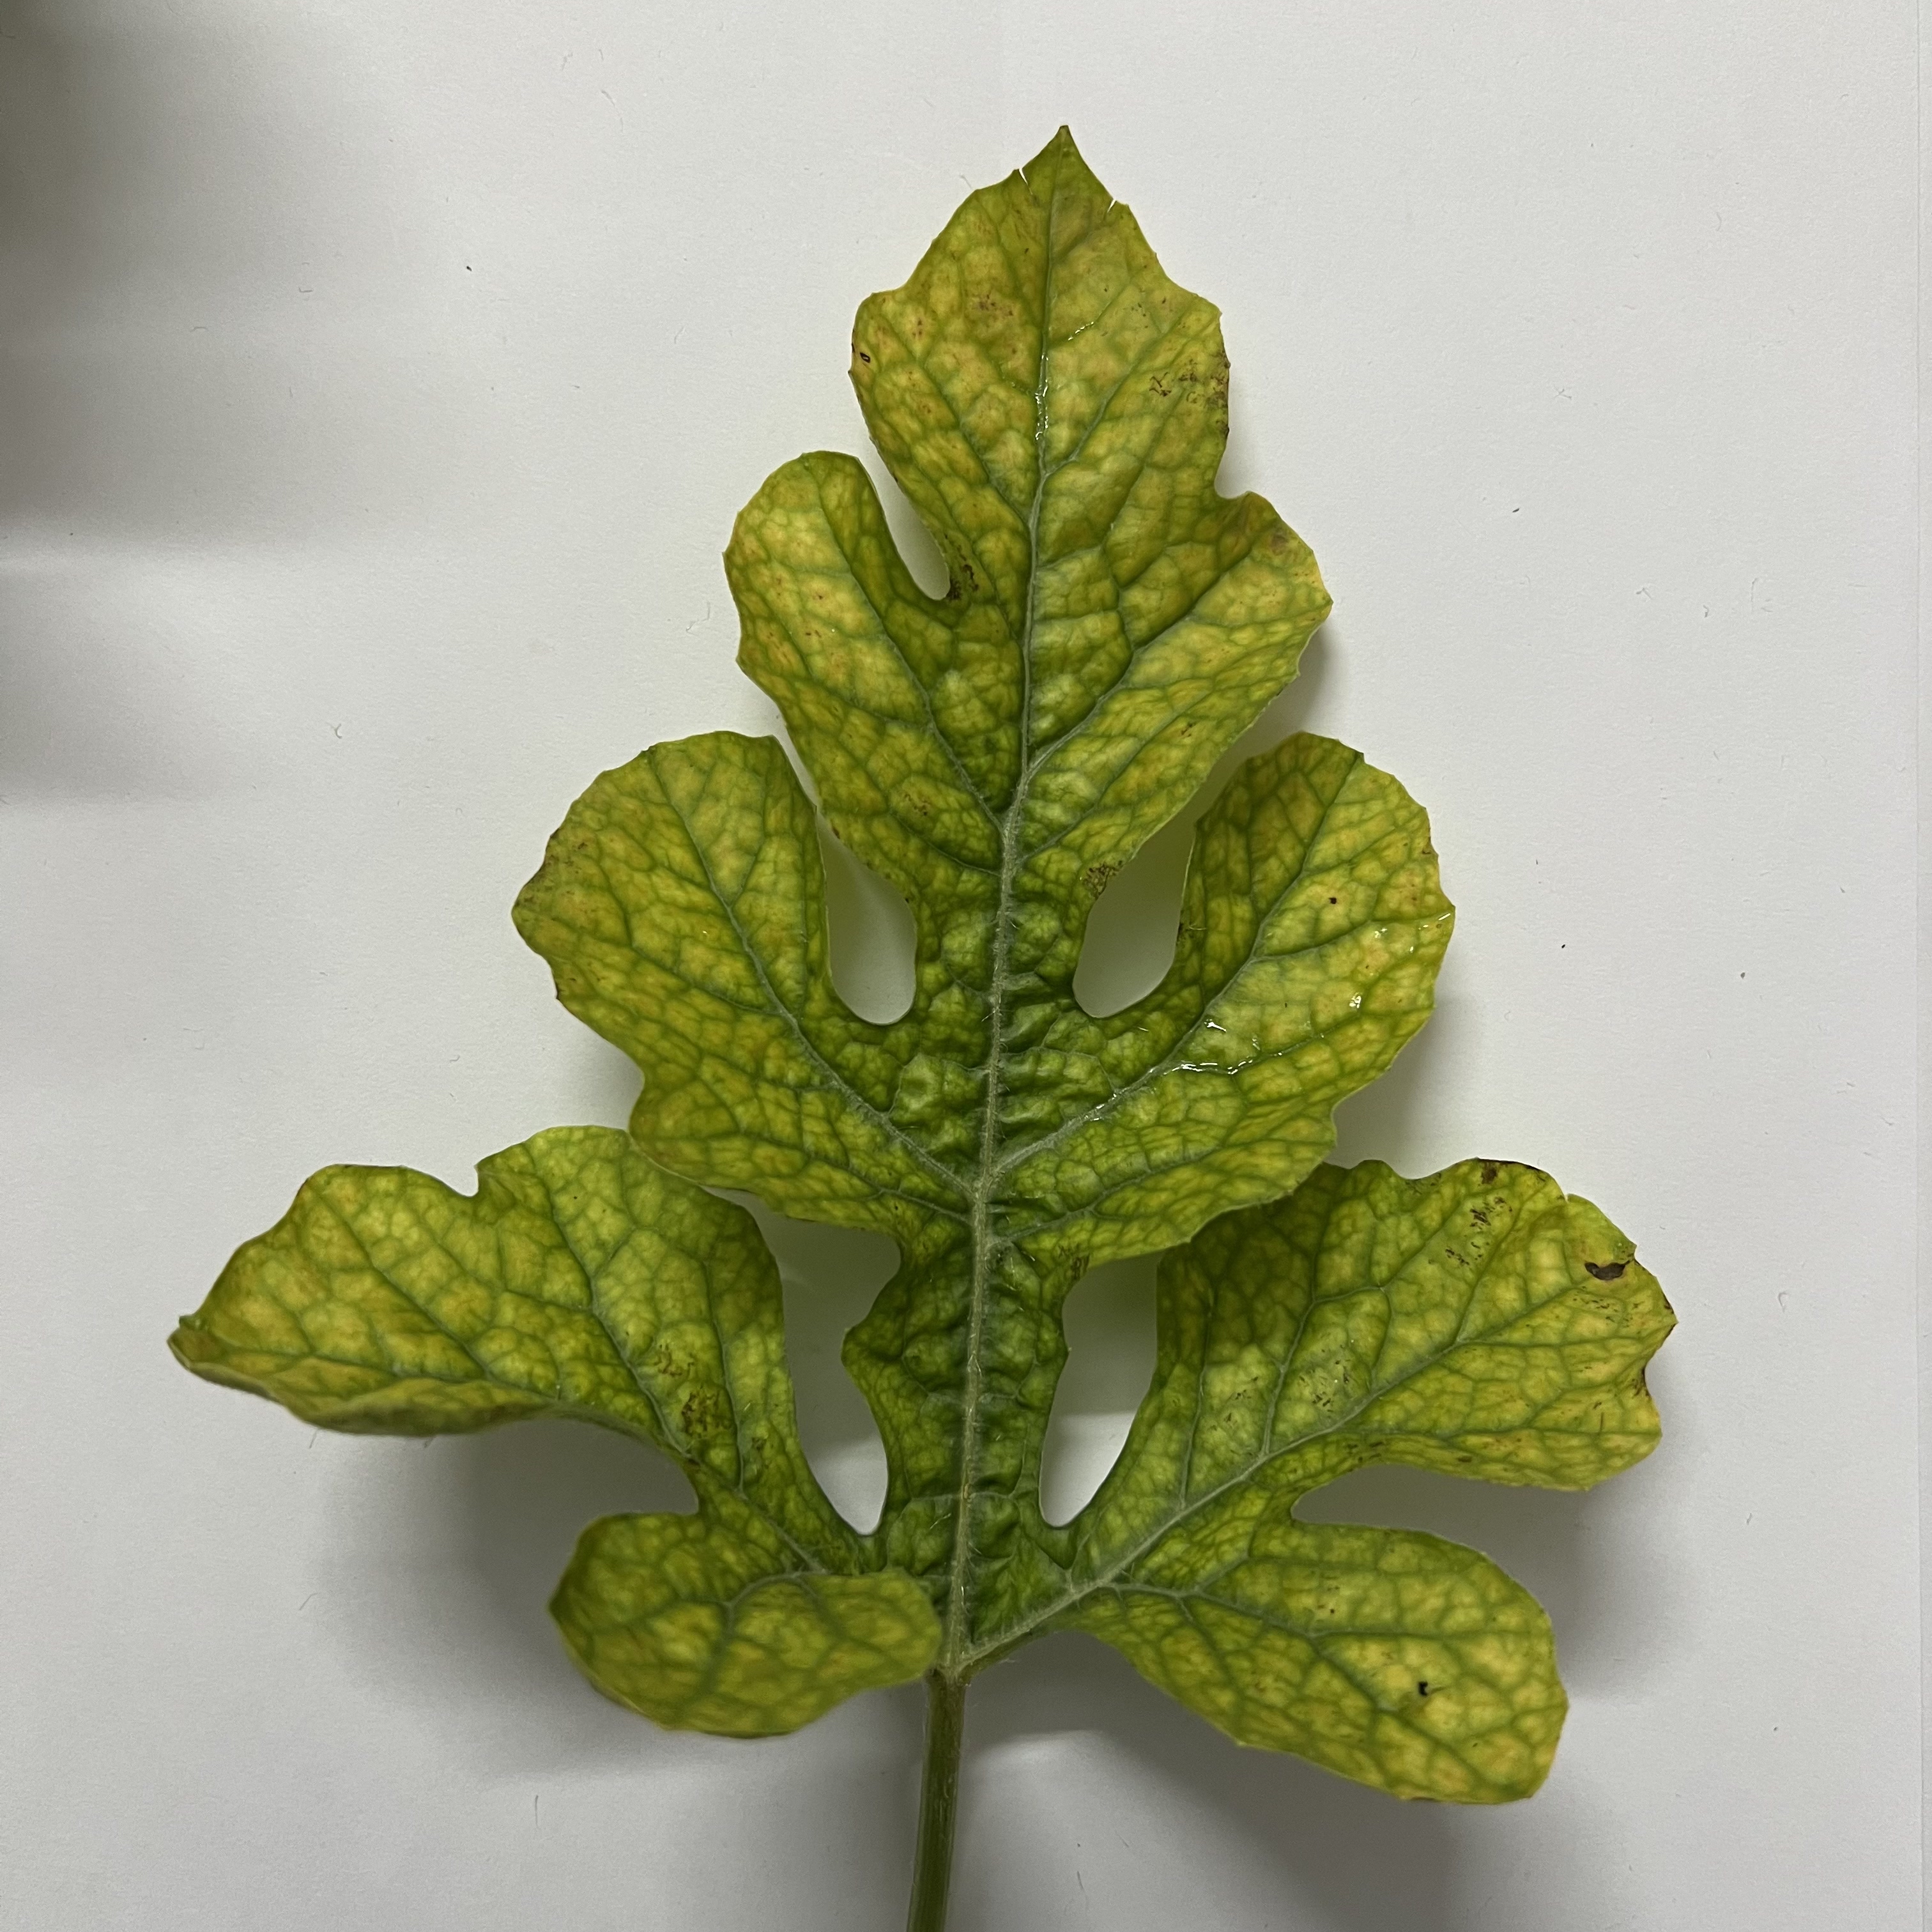
Label: Mosaic_Virus